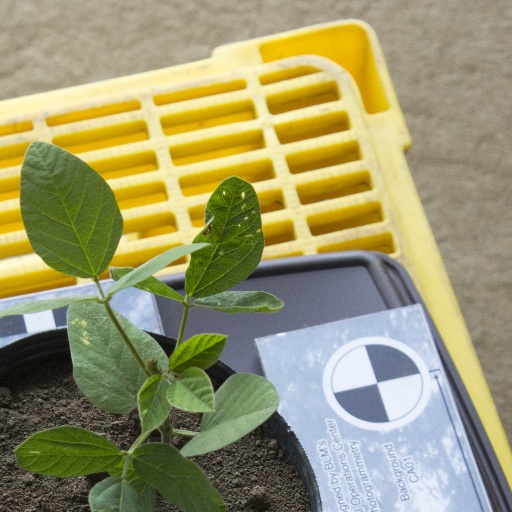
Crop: soybean